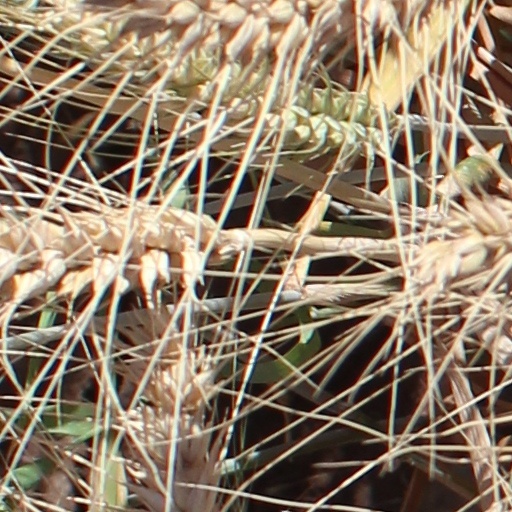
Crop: wheat